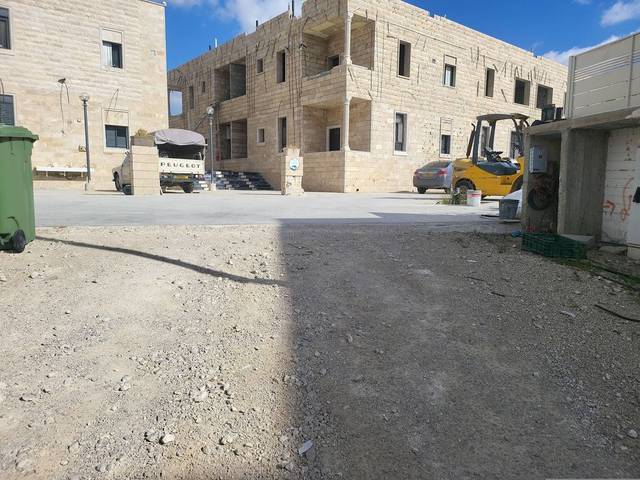
Region: Israel
Coordinates: 31.38, 34.76